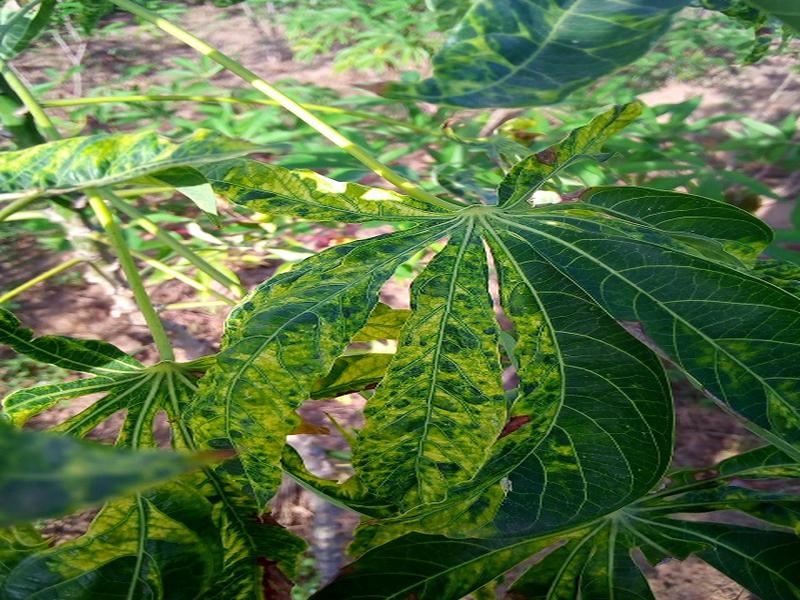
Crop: cassava
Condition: mosaic_disease